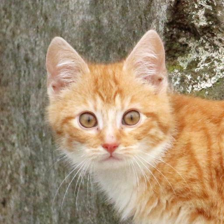
Label: animals